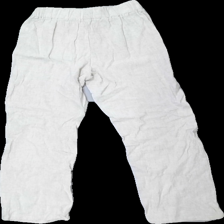
View: back
Type: Trousers
Category: Ladies
Brand: Not in the list
Brand text on label: shein
Colors: White
Material: 100% Cotton
Cut: Regular
Size: XS
Price range: 50-100
Recommended usage: Reuse
Description: beige trousers